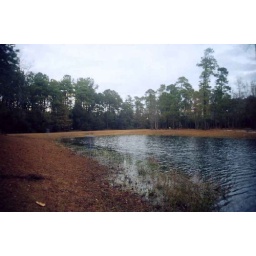
..ending in a basket that's got one foot in the water already!